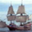
Label: ship